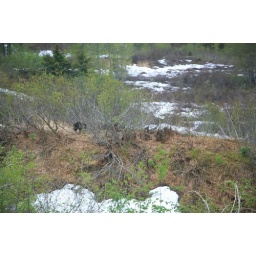
View from the train en route to Seward. There is a black bear in the brush.